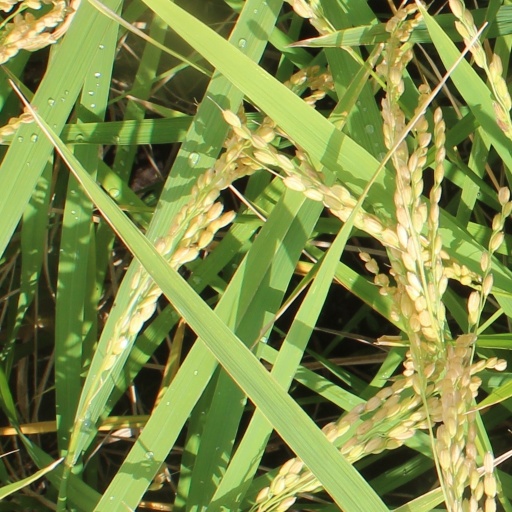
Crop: rice